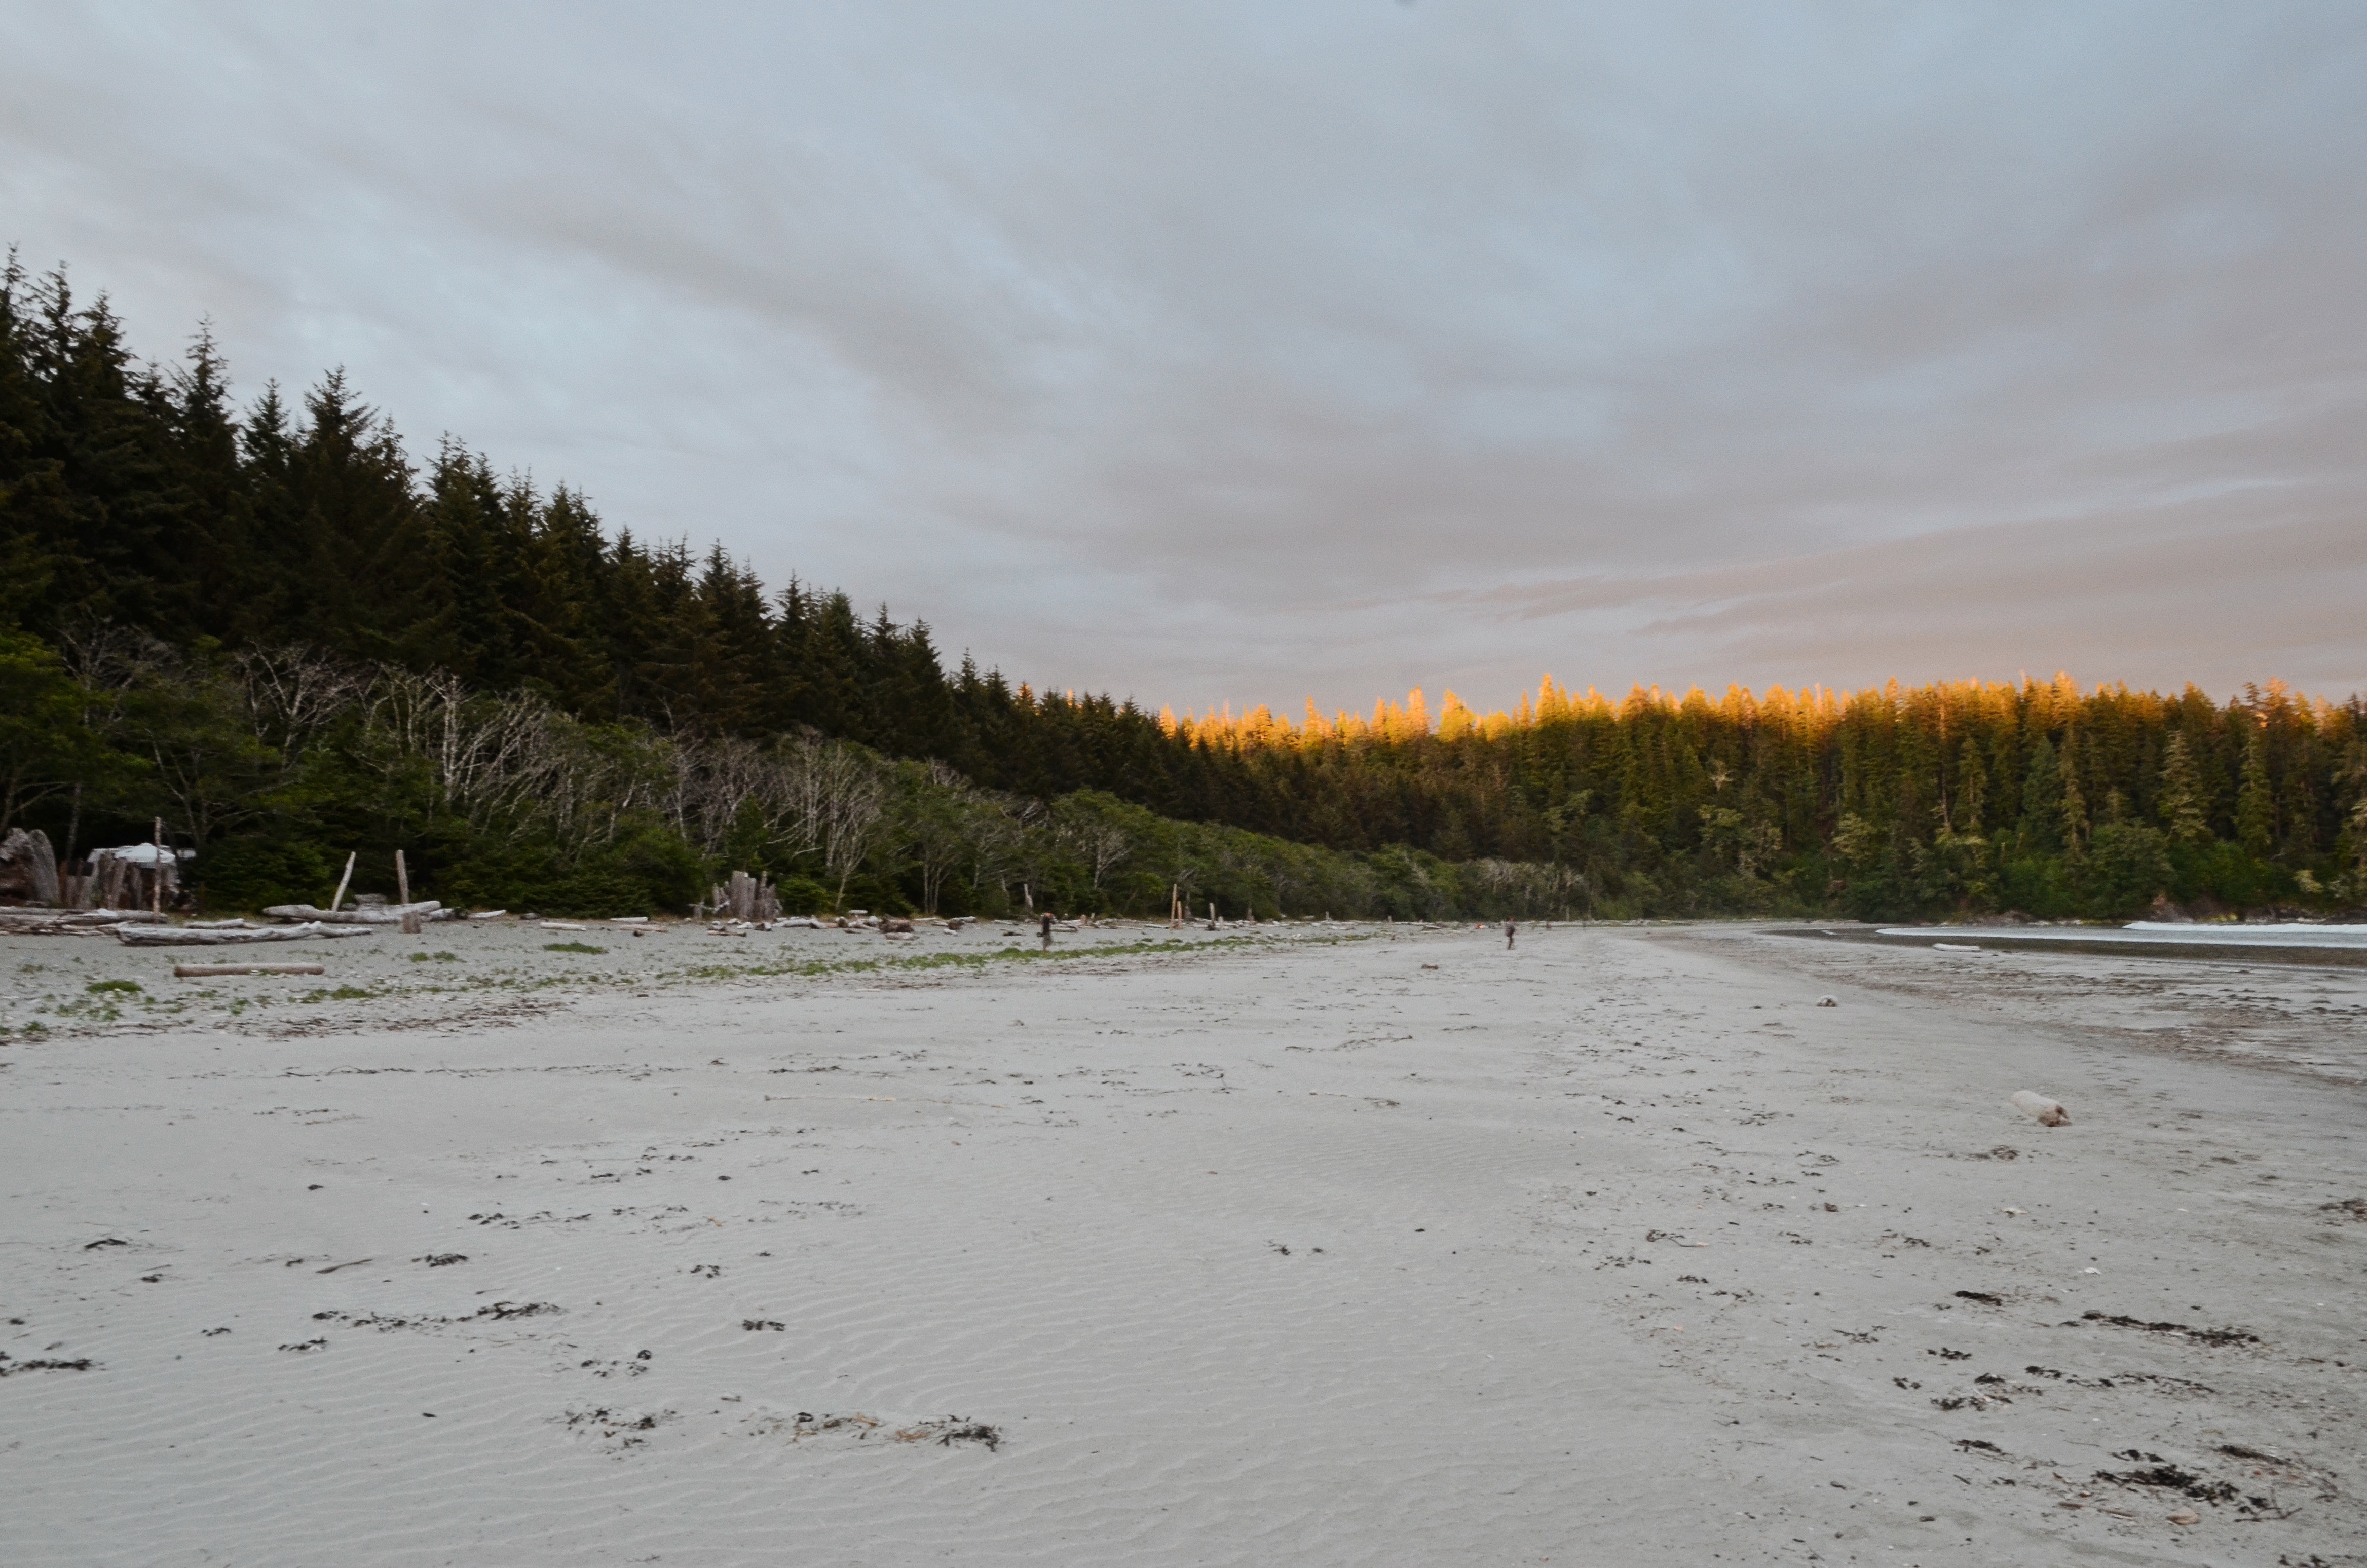
beach, landscape, sea, tree, sand, wilderness, mountain, snow, winter, cloud, sunlight, morning, shore, lake, river, weather, season, habitat, natural environment, atmospheric phenomenon